Marty Lees

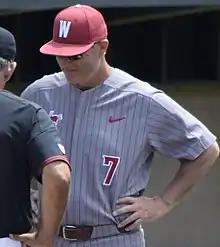
Lees with Washington State in 2018

Marty Lees is an American college baseball coach and former player who is currently the head coach and physical education teacher at Stillwater High School, a position he's held since 2023. Lees was the head coach of the Washington State Cougars from 2016 to 2019.